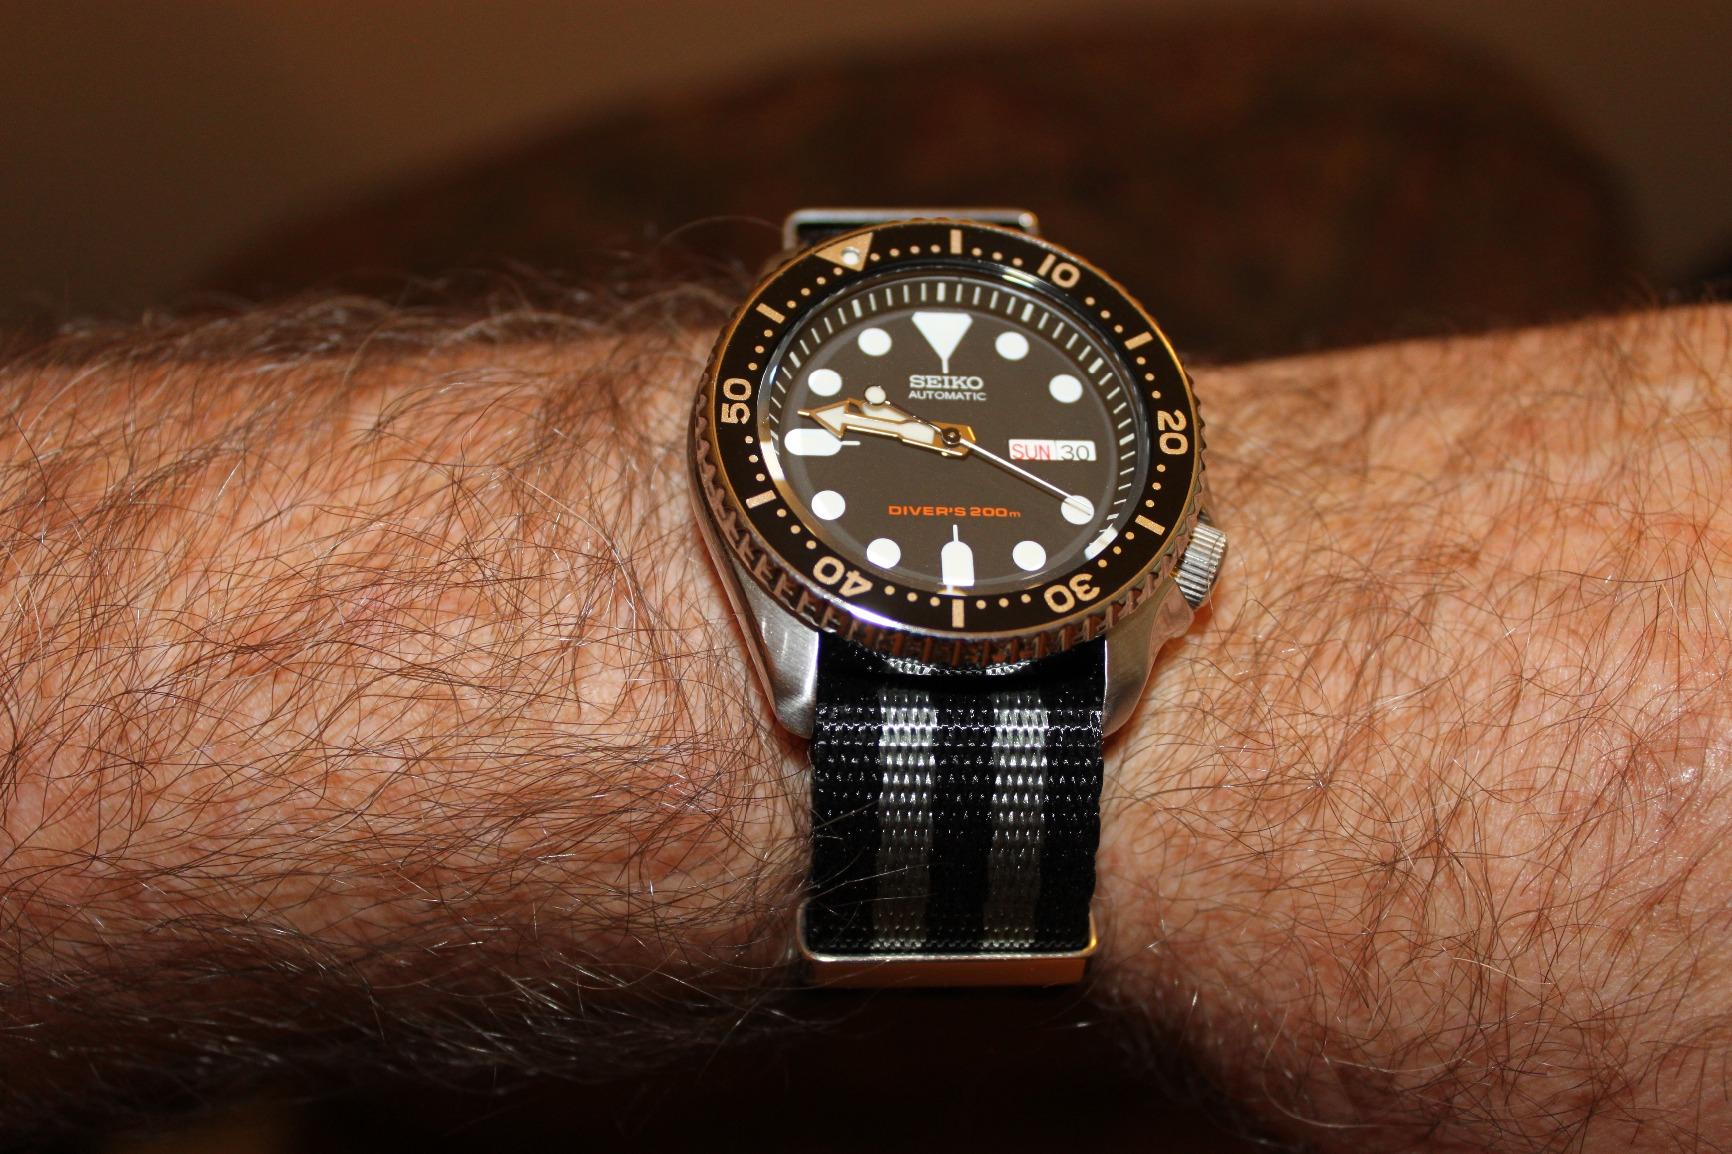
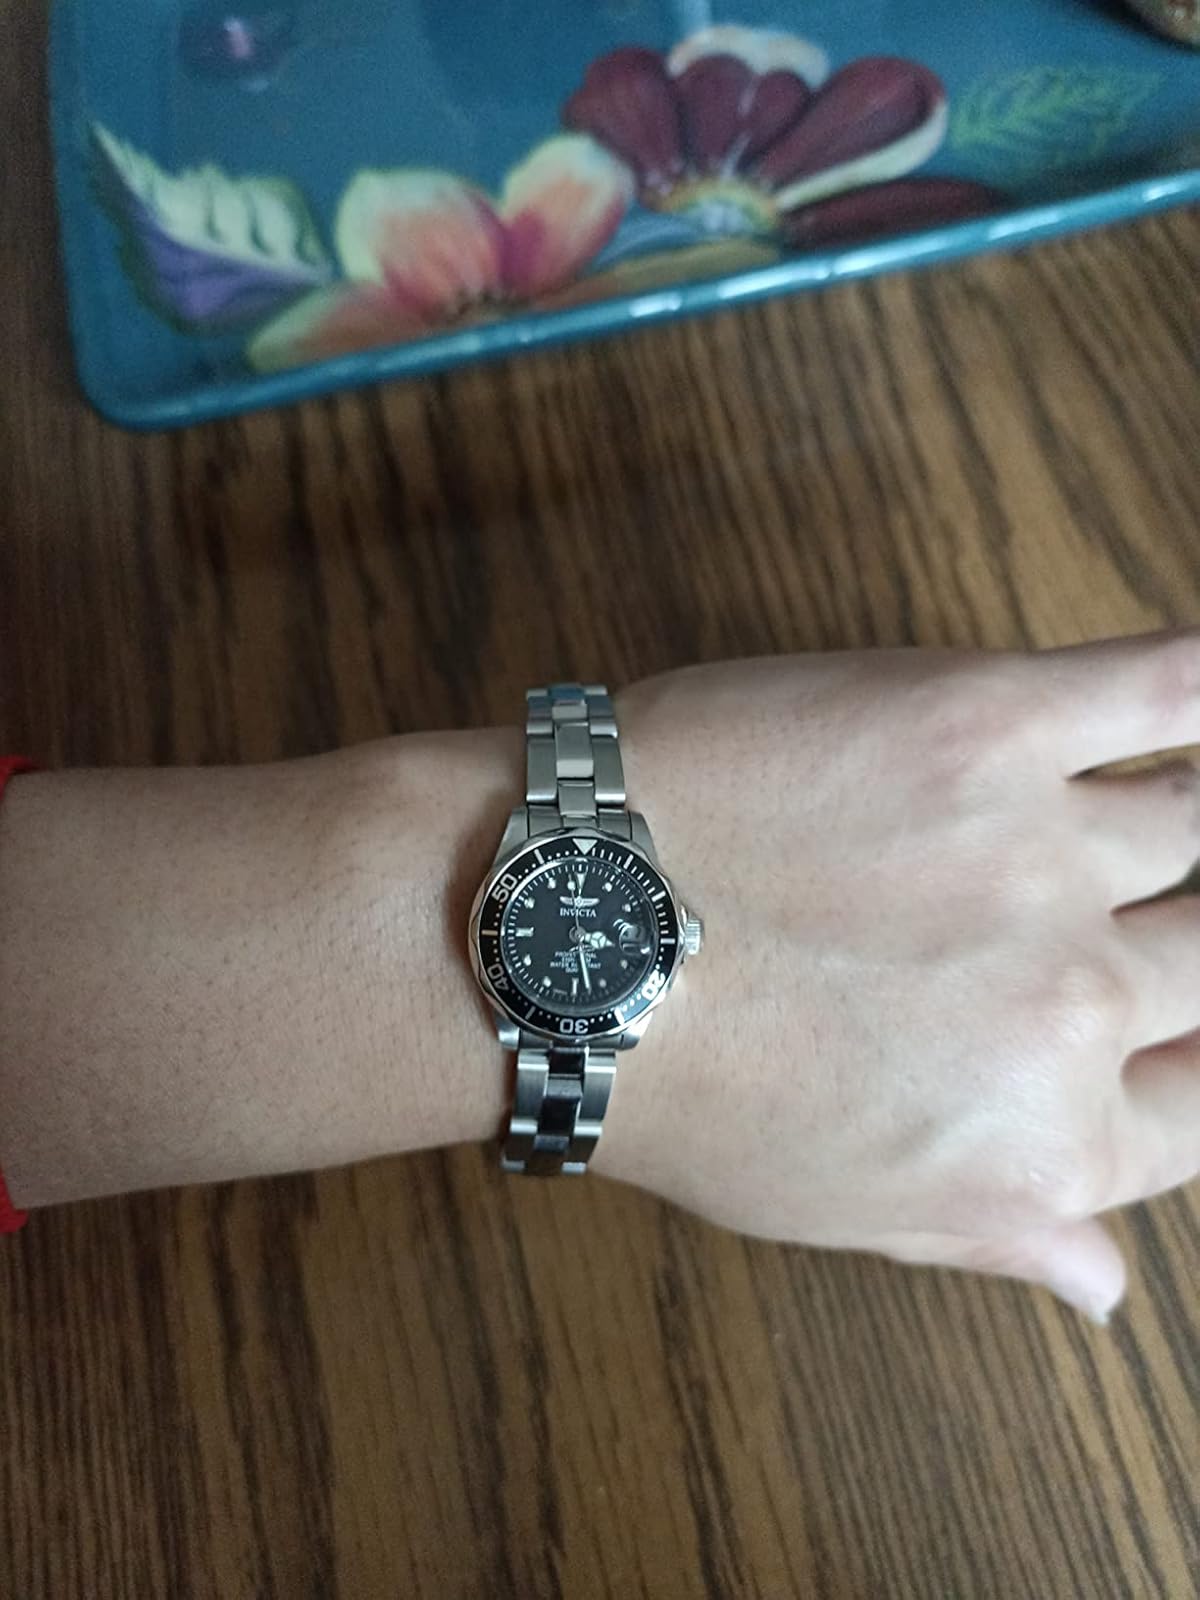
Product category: accessories_watch
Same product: no